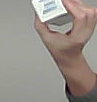
Product: sensodyne_toothpaste